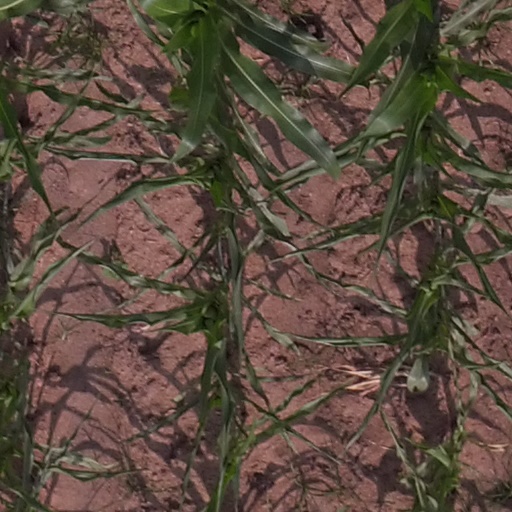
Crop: maize; corn